Bété syllabary

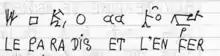
picture from Frédéric Bruly Bouabré's syllabary

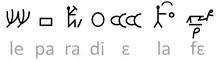

Here is a showcase of how it works. Spaces are not part of the syllabary. The last character "fer" meaning iron, and "et" meaning "and". The character corresponding to "and" is composed of two single characters for which there is not a single character represented. In both cases, note how the characters are pictograms of what they mean. However, this is a syllabary, so that "ra", for example, is not a word but a syllable (see rebus principle). The syllable "Dis." This syllable for example, also means "say."